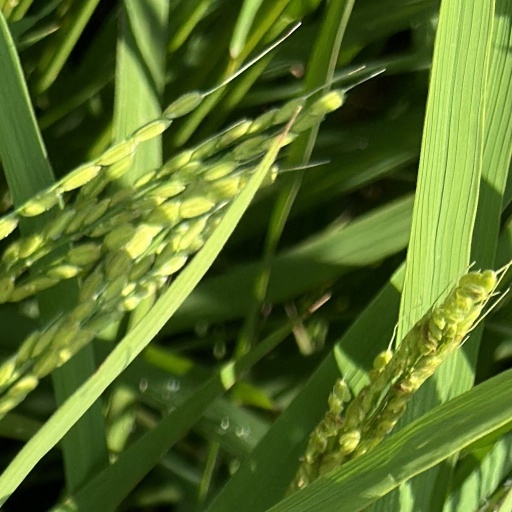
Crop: rice